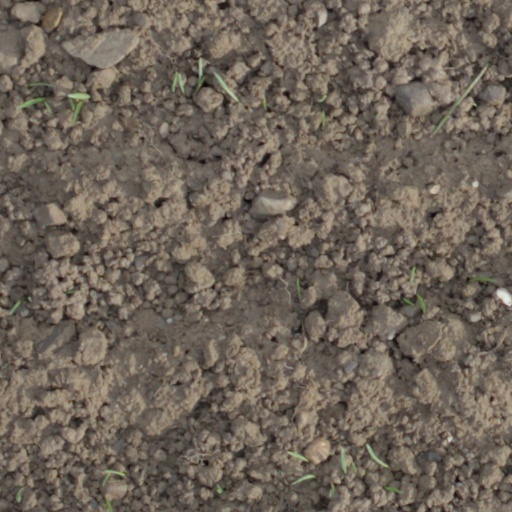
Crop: wheat